Church of Our Lady of the Sign, Verkhoturye

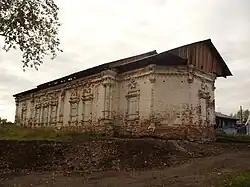

Church of Our Lady of the Sign - is an Orthodox church in Verkhoturye, Sverdlovsk oblast.